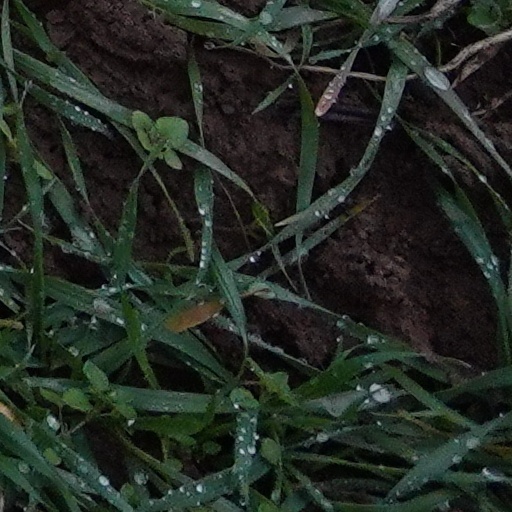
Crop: wheat